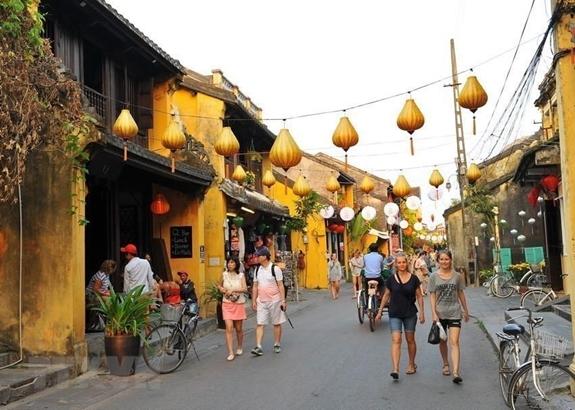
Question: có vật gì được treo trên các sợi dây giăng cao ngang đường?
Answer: những chiếc đèn lồng